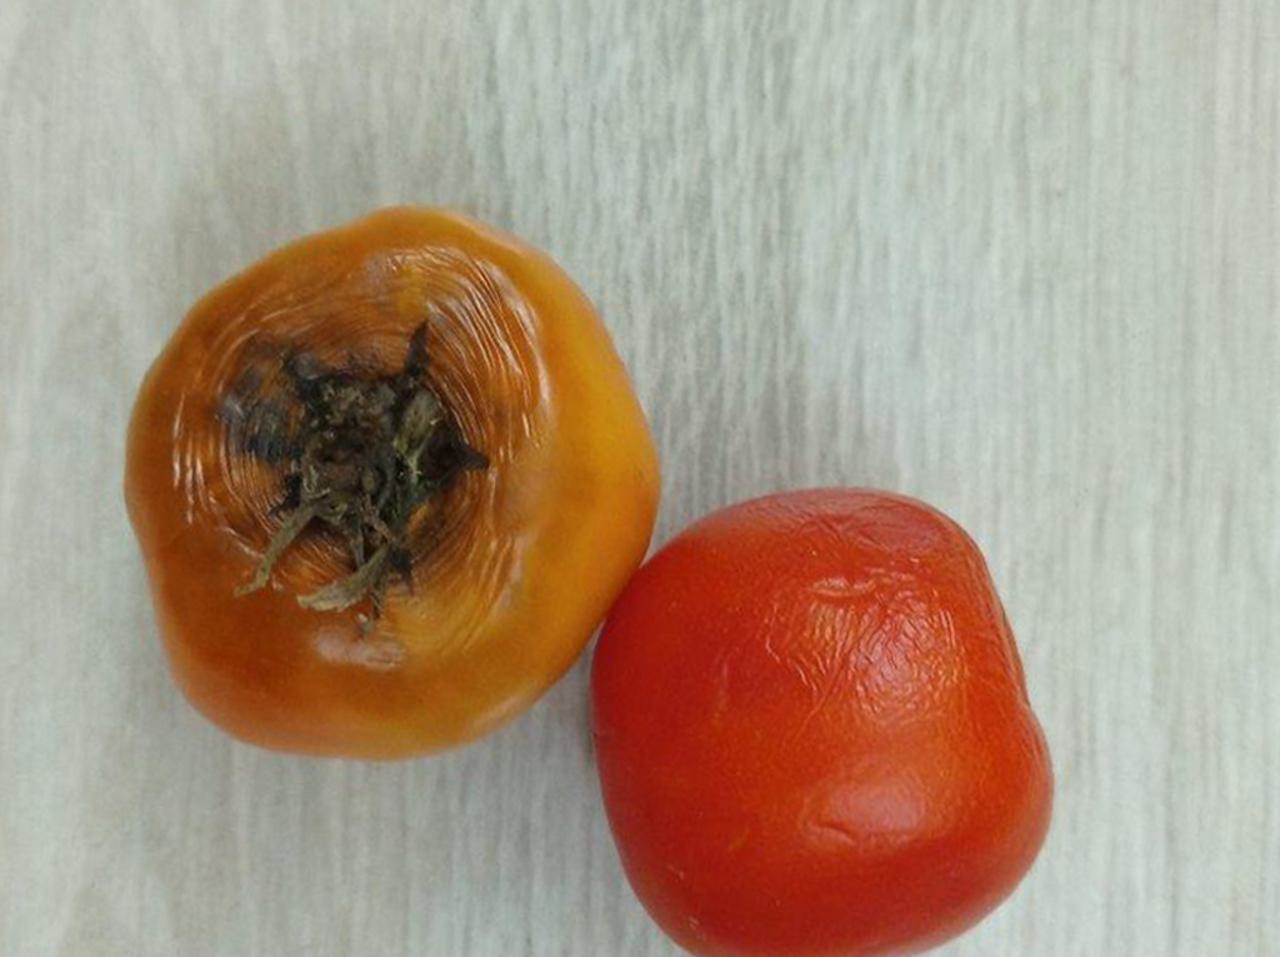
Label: Rotten